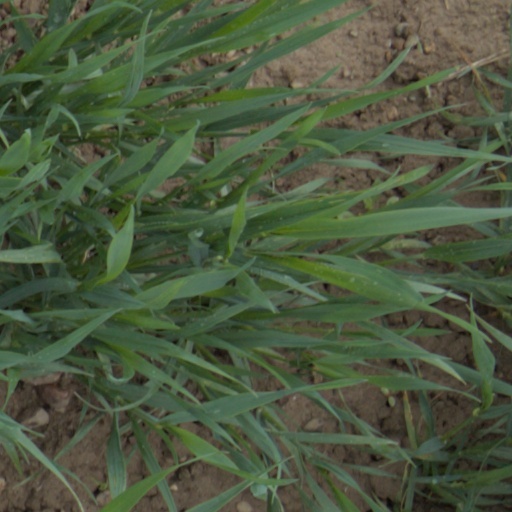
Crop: wheat